Mario Falangola

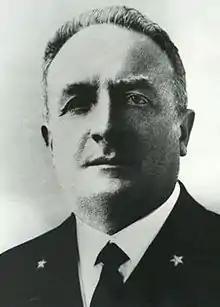

Mario Falangola (9 August 1880 – 14 July 1967) was an Italian admiral during World War II.